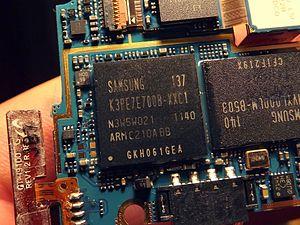
Exynos est le nom de plusieurs séries de SoC, basés sur l'architecture ARM de la marque sud-coréenne Samsung.